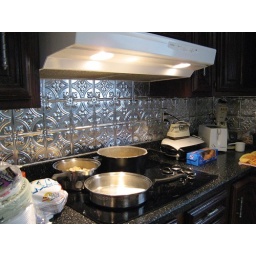
Wanda has added the molded tiles to the walls in the kitchen around the stove &amp;amp; counters.